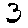
Label: 3